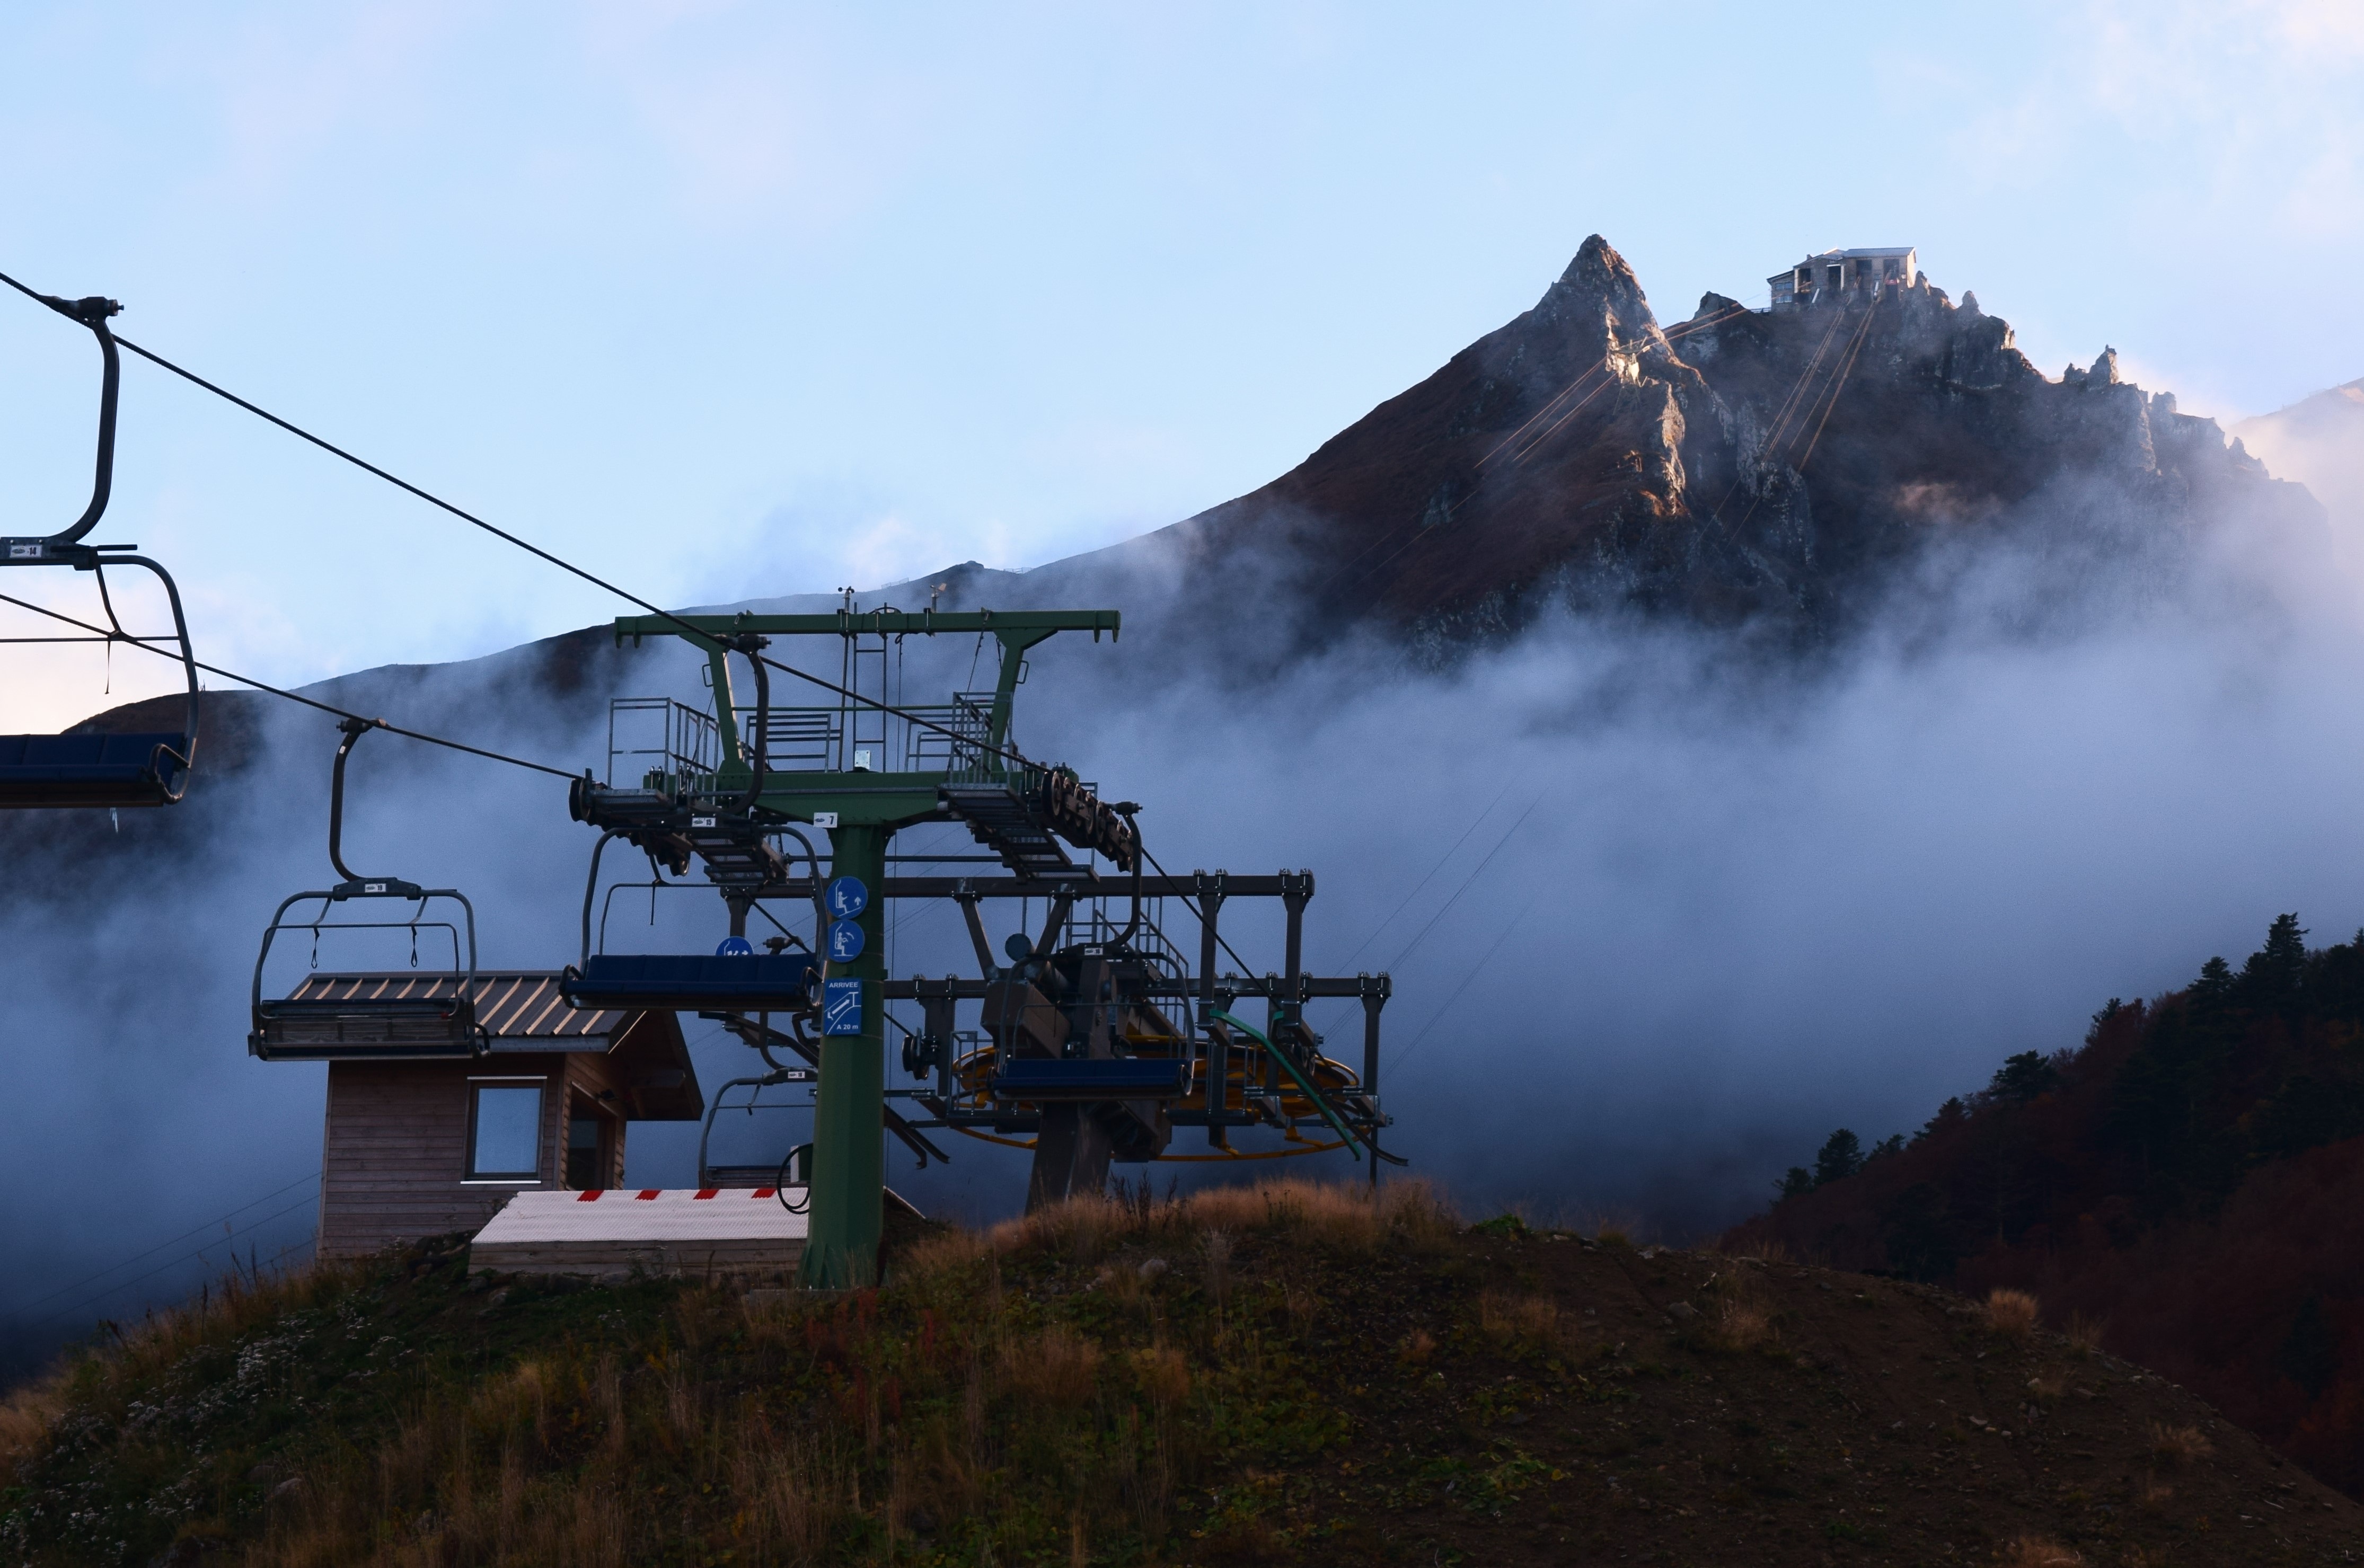
landscape, nature, mountain, sky, hiking, fall, mountain range, france, peaceful, summit, chair lift, ski, autumn landscape, chalets, atmospheric phenomenon, atmosphere of earth, mont dore